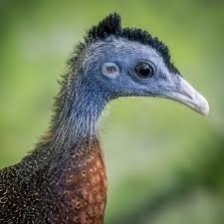
Species: GREAT ARGUS
Scientific name: ARGUSIANUS ARGU